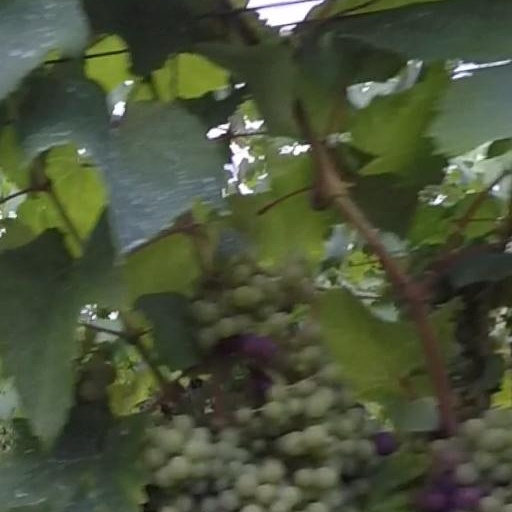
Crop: grape